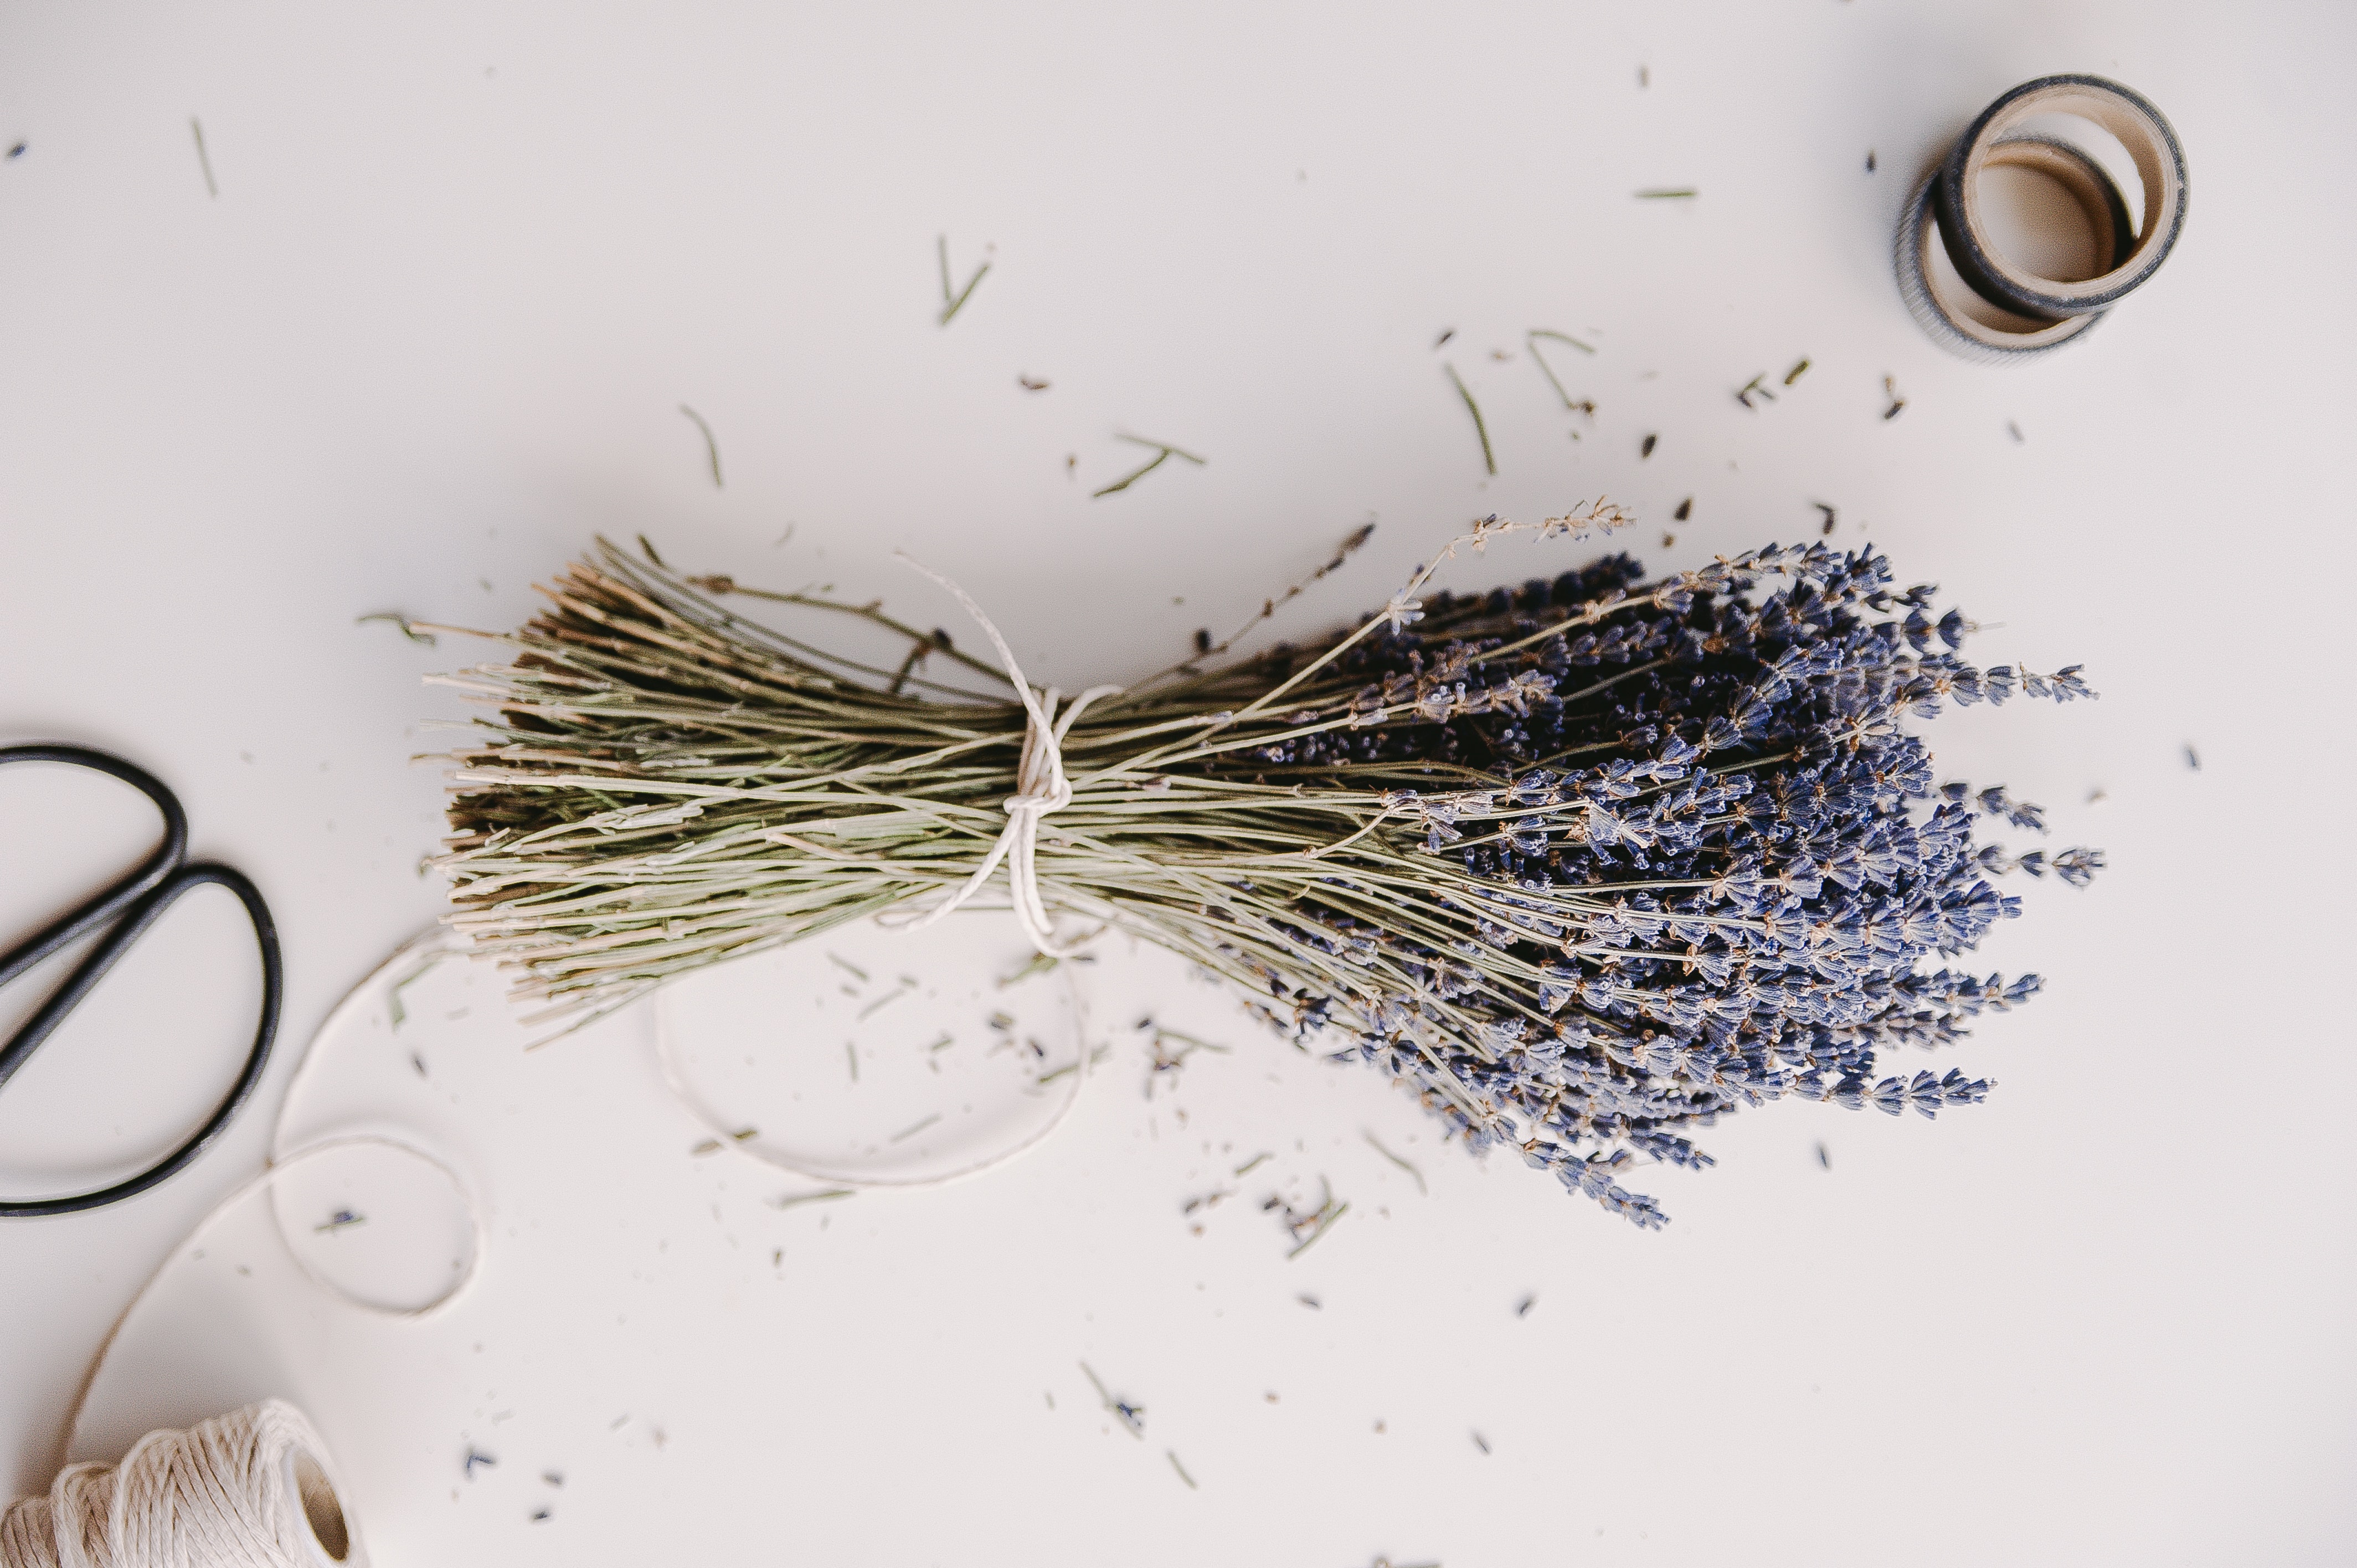
fishing lure, bait, metal, still life photography